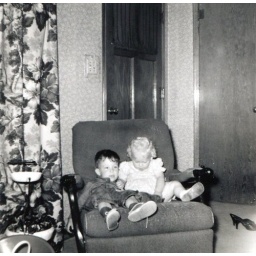
Bobby and cousin Kathy Nunn in the big green chair over at the house on Grand Blvd.